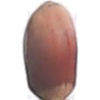
Label: hazelnut